Kronosaurus

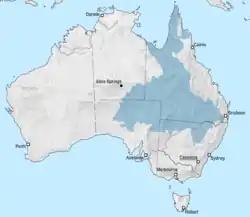
Map of the Great Artesian Basin, which is seen as the remnant of the ancient inland sea of Eromanga

The exact phylogenetic positioning of "Kronosaurus" within the Pliosauridae has also been debated. In 1992, Hampe proposed to classify "Kronosaurus" with its close relative "Brachauchenius" in the proposed family Brachaucheniidae. Kenneth Carpenter agreed with Hampe in 1996, although noting some notable cranial differences between the two genera. The family Brachaucheniidae was originally erected in 1925 by Samuel Wendell Williston to include only "Brachauchenius". In 2001, F. Robin O'Keefe revised the classification of Pliosauridae and classified "Kronosaurus" as a basal representative distantly related to "Brachauchenius". In 2008, two studies and a thesis proposed alternative classifications for "Kronosaurus". Patrick S. Druckenmiller and Anthony P. Russell classified "Kronosaurus" as a derived pliosaurid, Hilary F. Ketchum still classifying it as a sister taxon of "Brachauchenius" in this family. Adam S. Smith and Gareth J. Dyke reclassify both genera within the Brachaucheniidae, but the family is seen as the sister taxon of the Pliosauridae. McHenry suggests that if Ketchum's proposal is proved as valid, then it would be preferable to relegate Brachaucheniidae as a subfamily of the Pliosauridae, therefore being renamed Brachaucheninae. McHenry nevertheless maintains the name Brachaucheniidae in his thesis detailing in more detail "Kronosaurus" pending further phylogenetic results. In 2013, Roger B. S. Benson and Druckenmiller named a new clade within Pliosauridae, Thalassophonea. This clade included the "classic", short-necked pliosaurids while excluding the earlier, long-necked, more gracile forms. The authors thus move the family Brachaucheniidae as a subfamily, renaming it Brachaucheninae, and classify many Cretaceous pliosaurids there, including "Kronosaurus". Within this subfamily, "Kronosaurus" appears to be one of the most derived representatives, being generally placed in a clade including "Brachauchenius" and more recently "Megacephalosaurus". Subsequent studies have uncovered a similar position for "Kronosaurus".